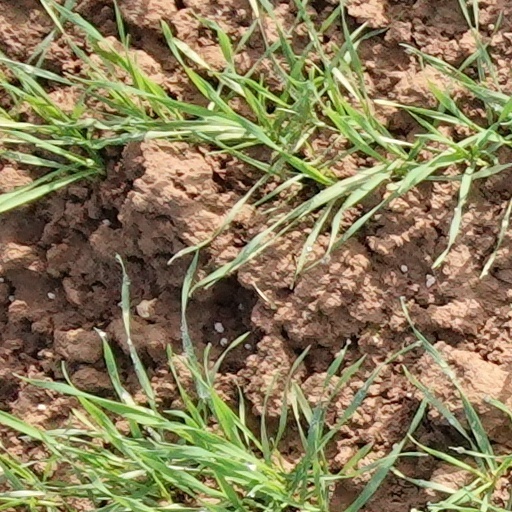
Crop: wheat